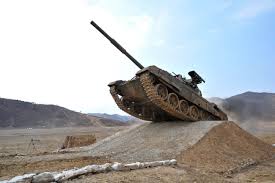
Label: Tank